Mostyshche

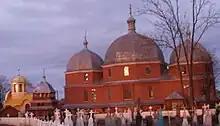
Church

In the minutes of Lviv and Halych-Kamianets' dioceses from 1740–1755 the Mostyshche church was described as a new wooden building, built by the local pastor in 1728 with the support of parishioners. The parish consisted of 36 parish house owners.